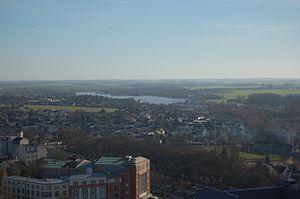
Bourges est une commune française, préfecture du département du Cher. Avec 64 551 habitants en 2017, il s'agit de la commune la plus peuplée du département. Au centre d'une aire urbaine de 140 350 habitants, Bourges est la troisième commune la plus peuplée de la région Centre-Val de Loire, après Tours et Orléans, et devant Blois, Châteauroux et Chartres.
La tombe de Ca' Morta est une tombe à char celtique qui se trouve au sein de la nécropole du même nom située à l'ouest de la ville de Côme, province de Lombardie, en Italie. La chambre funéraire recouverte d'un tumulus recèle les cendres d'une femme, d'appartenance princière, accompagnée de mobilier. En raison de l'exceptionnelle qualité des objets qui en ont été exhumés, cette tombe représente un précieux témoignage sur la culture celte de l'époque, en particulier concernant les techniques artisanales, les échanges intra-européens et le rôle des femmes dans la société.